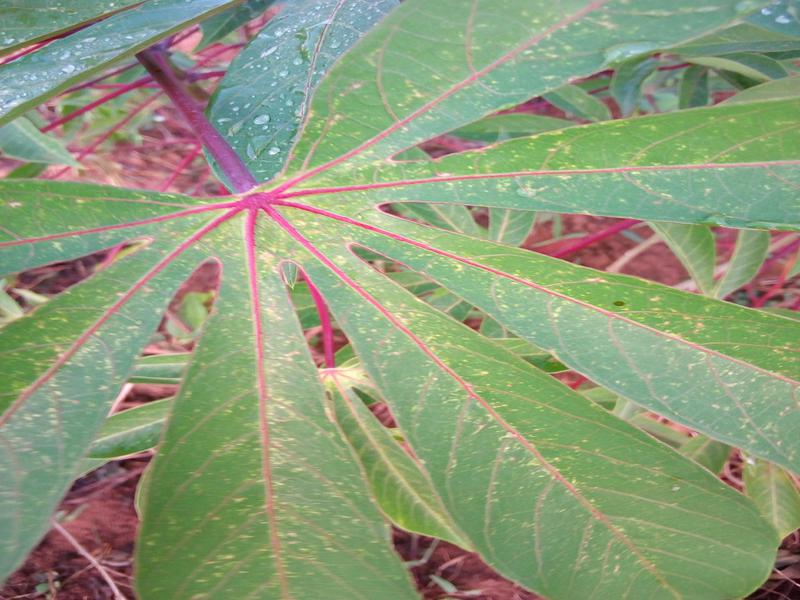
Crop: cassava
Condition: green_mottle